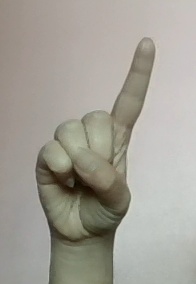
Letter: bb